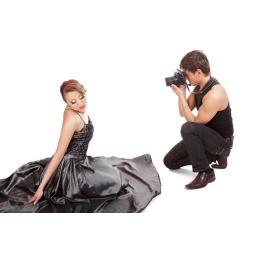
Young adult female Caucasian model being photographed in studio by young male photographer.